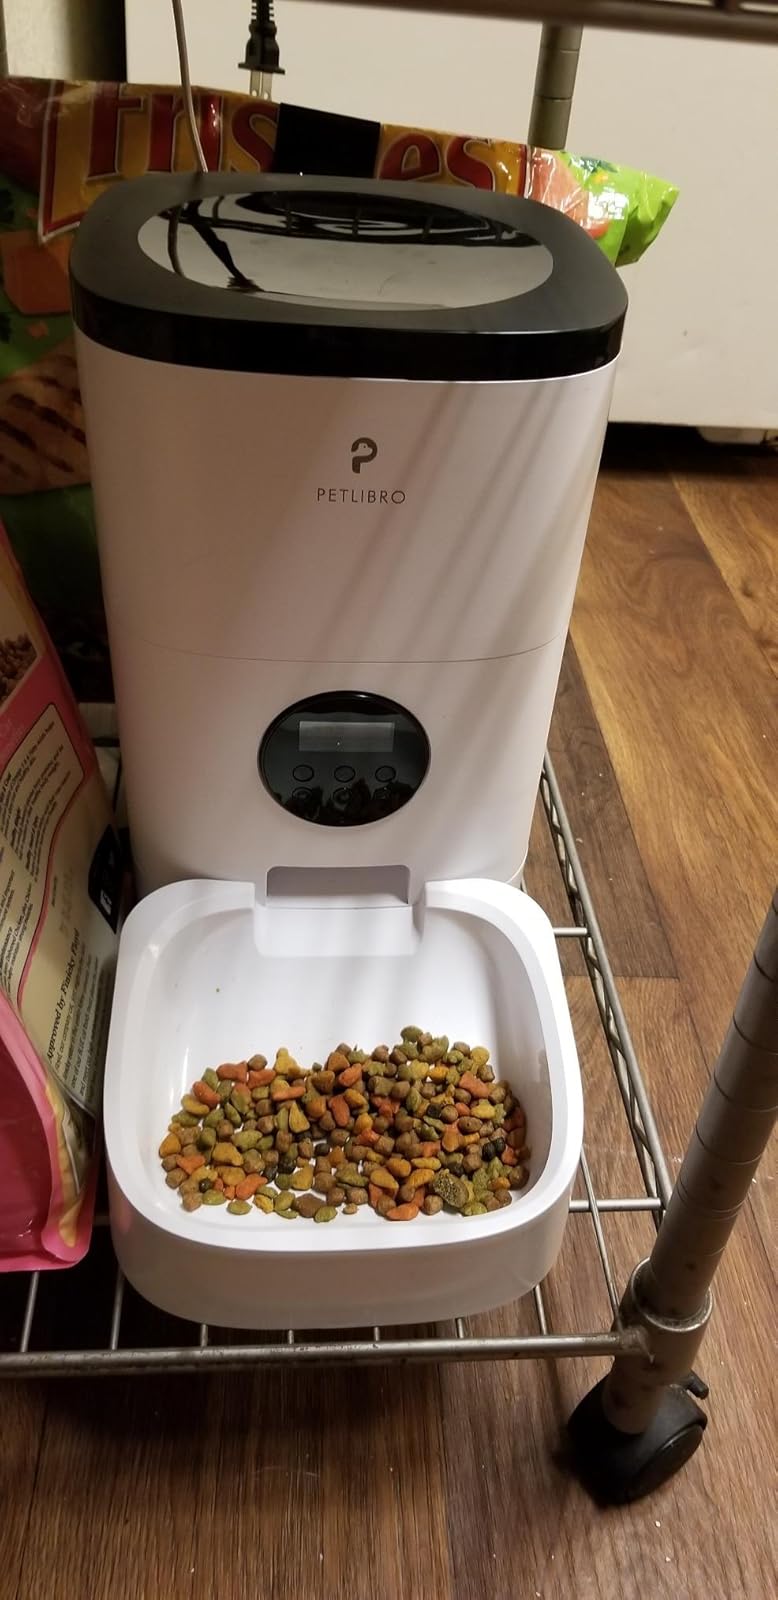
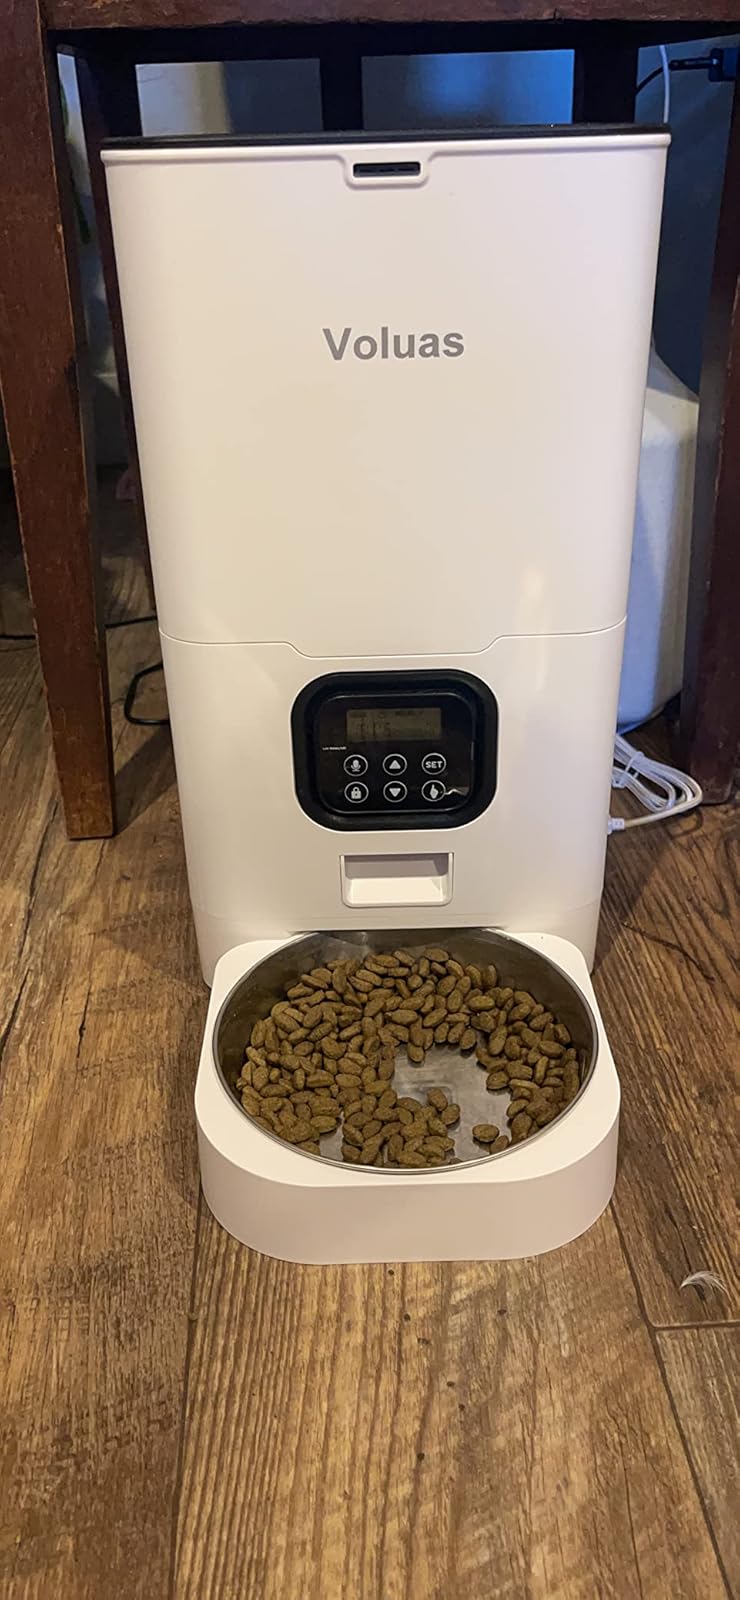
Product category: items_feeder
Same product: no